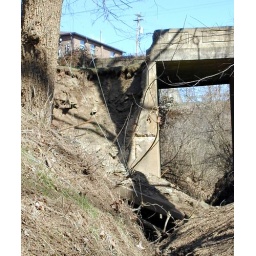
abandoned bridge showing the damage from a flood in June 2008 when the river was over the bridge